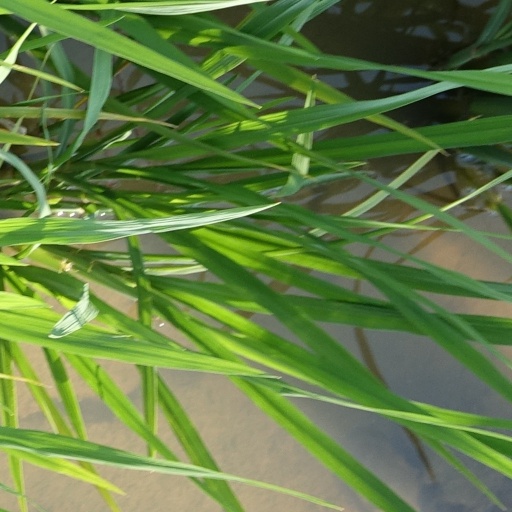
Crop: rice